Mirepoix

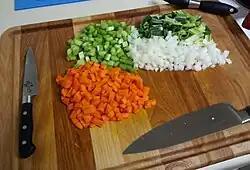
Vegetables (with the addition of leeks) prepared for mirepoix, on a cutting board

A mirepoix is a mixture of diced vegetables cooked with fat (usually butter) for a long time on low heat without colouring or browning. The ingredients are not sautéed or otherwise hard-cooked, because the intention is to sweeten rather than caramelise them. Historically including various meats before settling at its current meaning as a vegetable base, mirepoix is a long-standing part of French cuisine and is the flavour base for a wide variety of dishes, including stocks, soups, stews, and sauces.